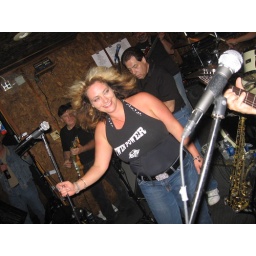
The Heaters rock Americade at Duffy's Tavern in Lake George, one of the country's biggest motorcycle rallies.